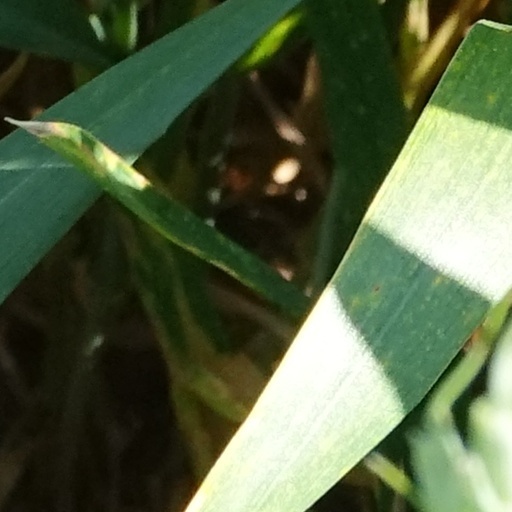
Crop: wheat